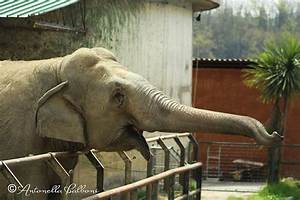
Label: elefante